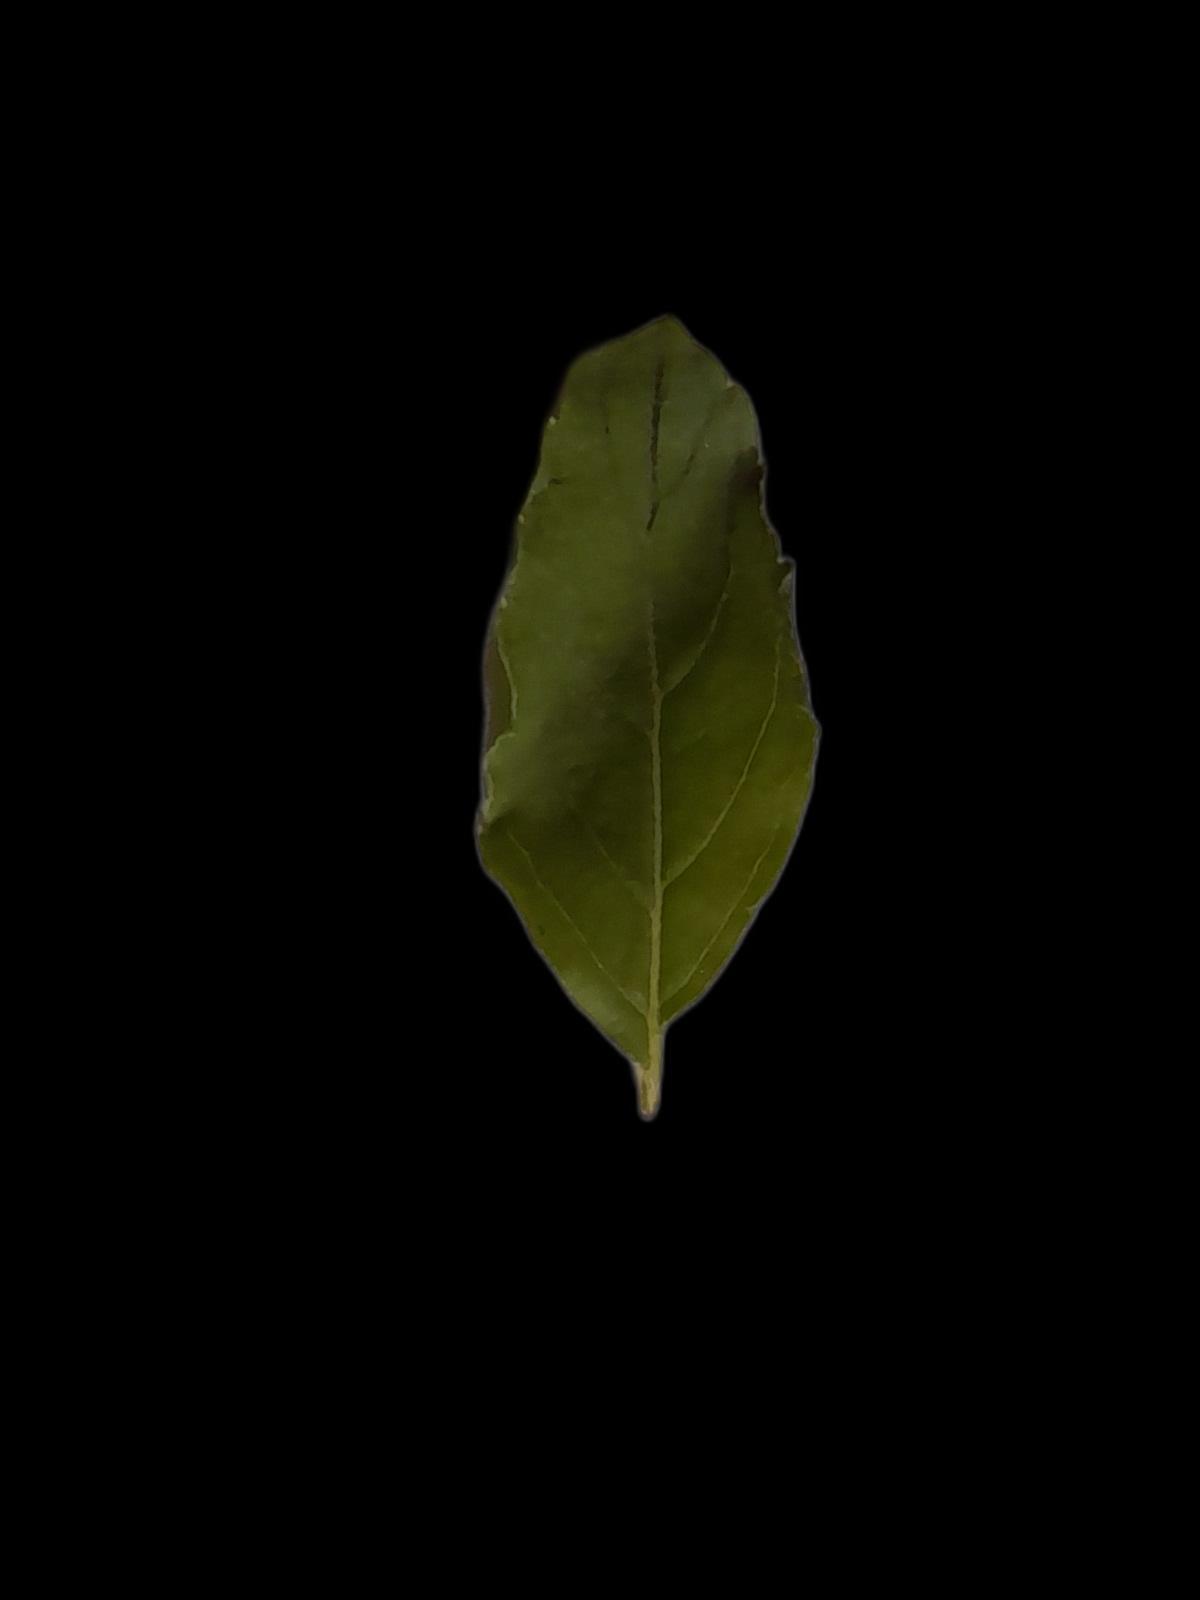
Plant: Tulsi